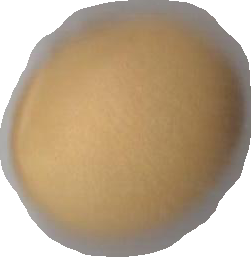
Variety: Dega